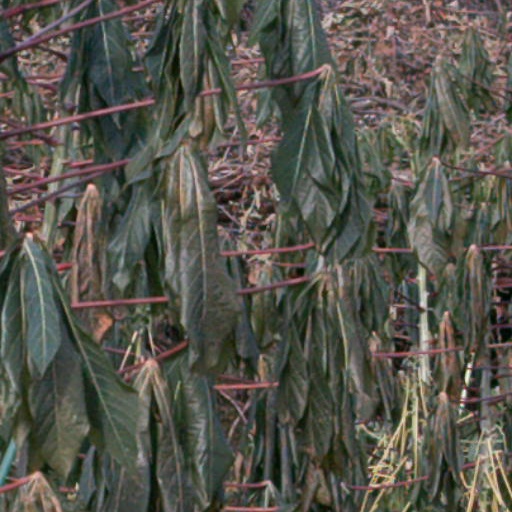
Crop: cassava